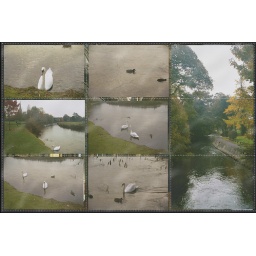
swan and ducks in Salisbury 9 digipageprotector_5_emilypowers